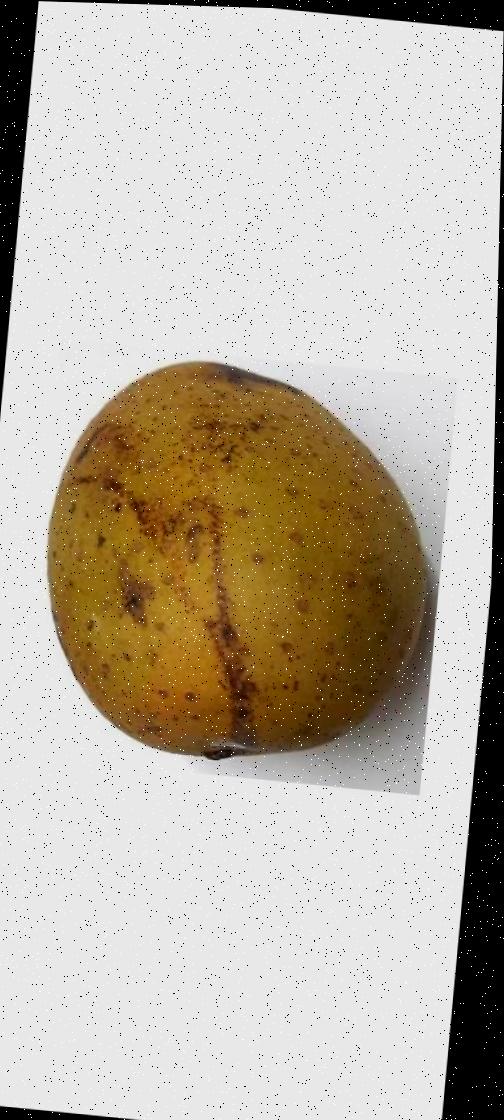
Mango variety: Gourmoti